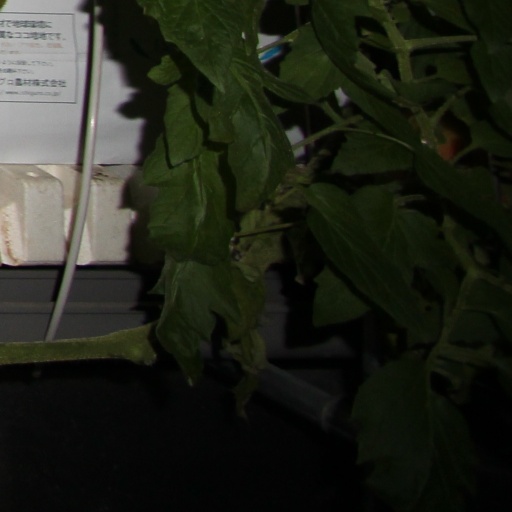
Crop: tomato